2009 NBA Finals

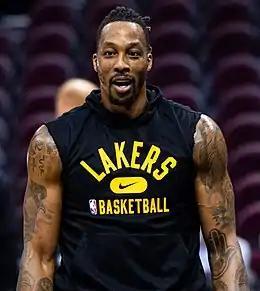
Dwight Howard had two stints with the Lakers in his post-Magic career.

The Magic again won 59 games and the division title during the 2009–10 season, in which they relinquished Hedo Türkoğlu to the Toronto Raptors and acquired 8-time All-Star and NBA veteran Vince Carter from the New Jersey Nets. Standout player, Dwight Howard won Defensive Player of the Year for the second straight year. In the playoffs the Magic swept the Charlotte Bobcats and the Atlanta Hawks, becoming the first team in NBA history to win their first eight playoff games by 20 or more points. However, the Magic would lose to the Boston Celtics in six games of the Eastern Conference finals, marking the final games that were held at Amway Arena. The Magic moved to the Amway Center during the 2010–11 season, and then proceeded to lose in the first round for two straight years to the Hawks and the Indiana Pacers, respectively. After the 2011–12 season, Stan Van Gundy was fired, and in a blockbuster offseason trade, Howard was traded to the Lakers, which he spent one season with them and later moved onto the Houston Rockets in 2013. However, the team failed to reach NBA Finals due to the rise of the upstart . Thus, Howard returned to the Eastern Conference teams after signing with Atlanta Hawks in 2016. Howard returned to the Lakers in 2019 where he had his moment of glory, winning a championship in 2020.